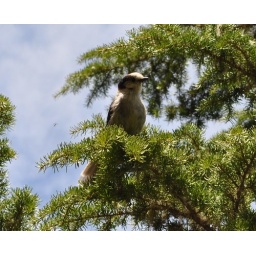
A Whiskey Jack in a pine tree at Eaton Lake